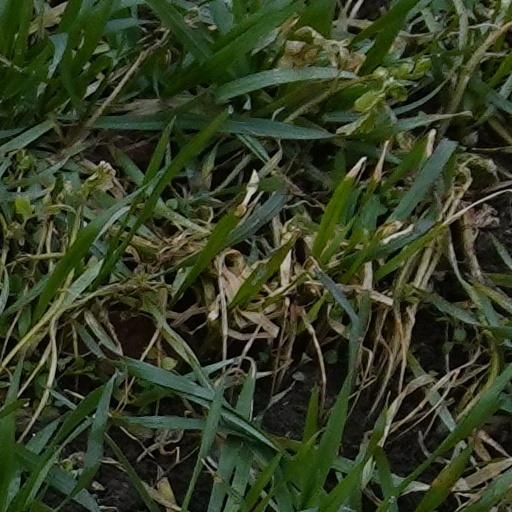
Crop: wheat